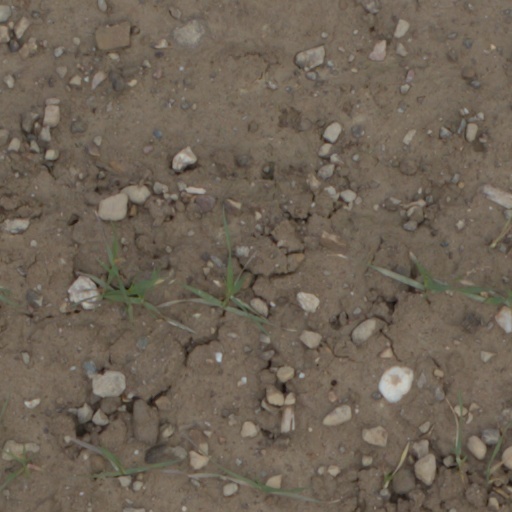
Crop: wheat